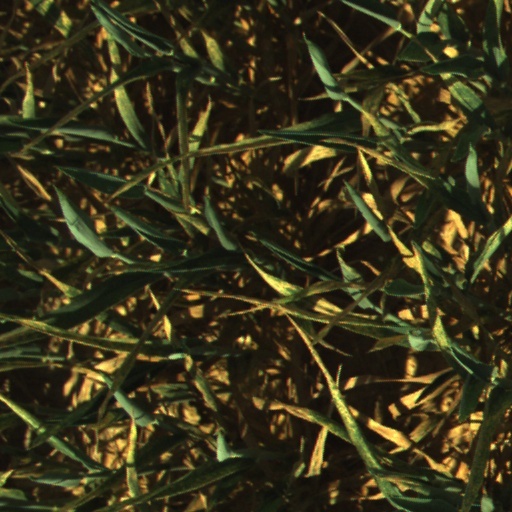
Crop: wheat